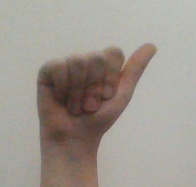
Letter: dhad